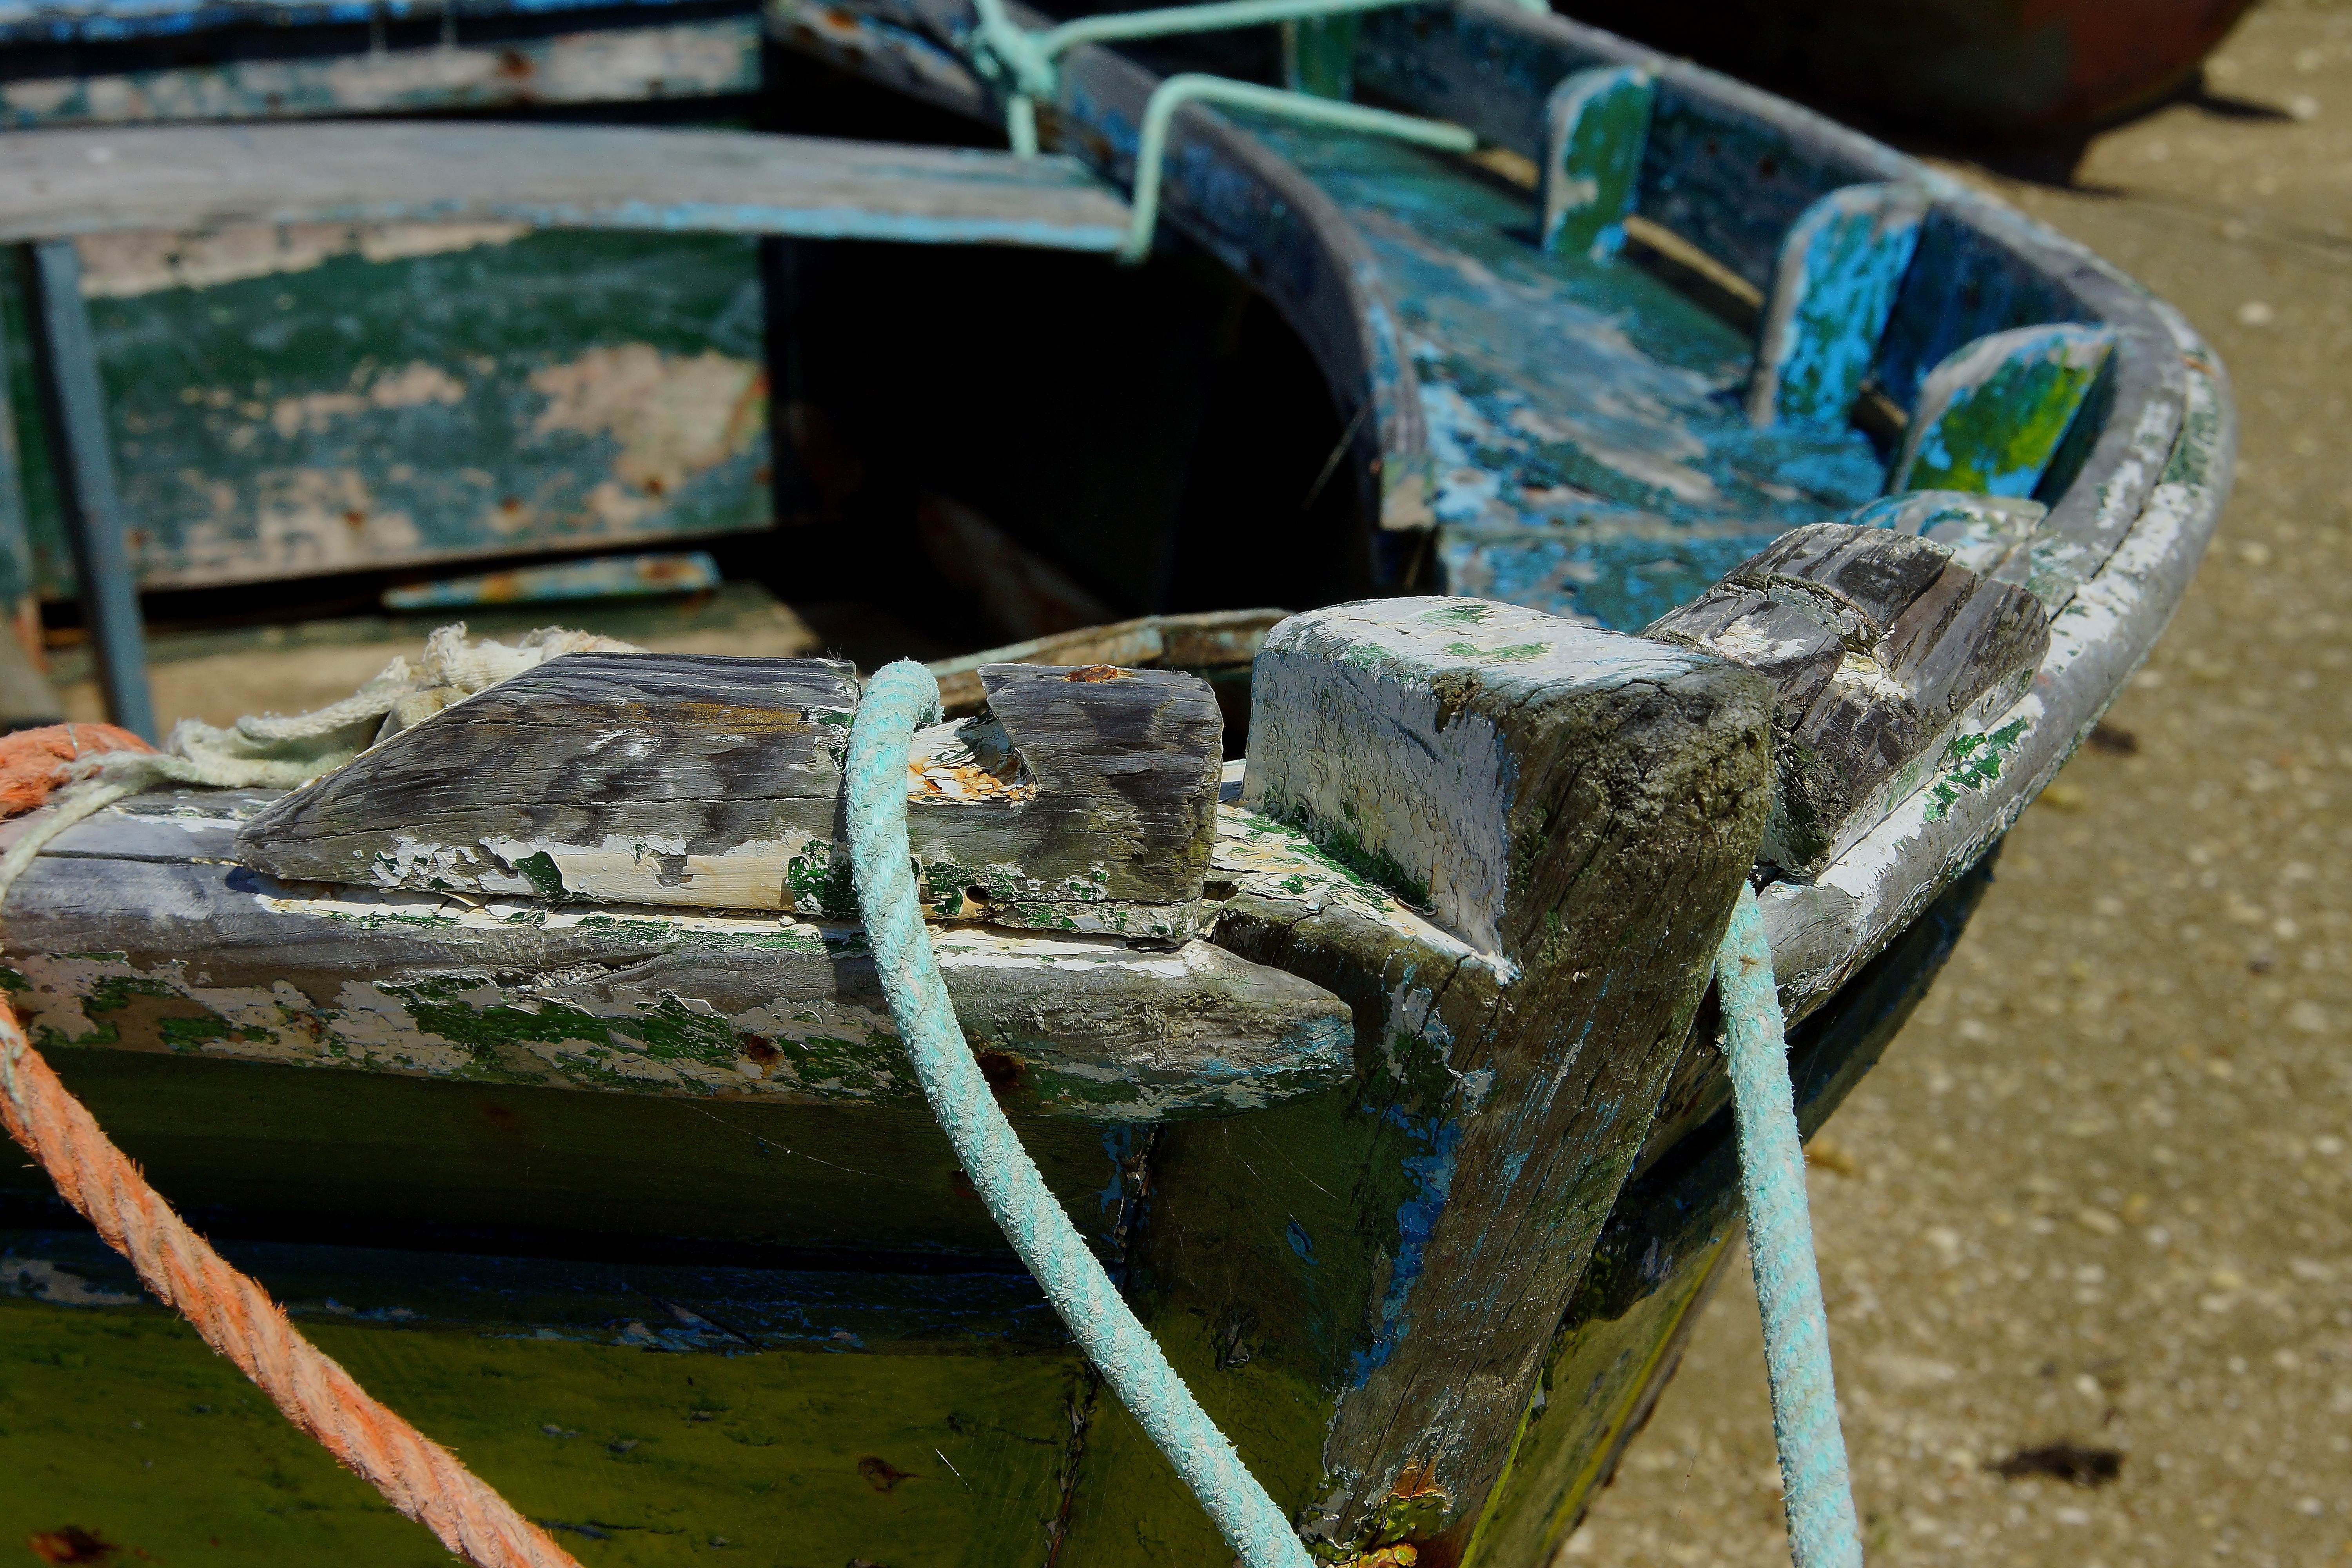
landscape, water, wood, boat, window, photo, vehicle, reptile, spain, galicia, pontevedra, paisajes, ogrove, a77, espana, g, ggl1, gaby1, xovesphoto, xelodegalicia, sonya77v, sonyslta77v, tamron24135, gabrielcoru a